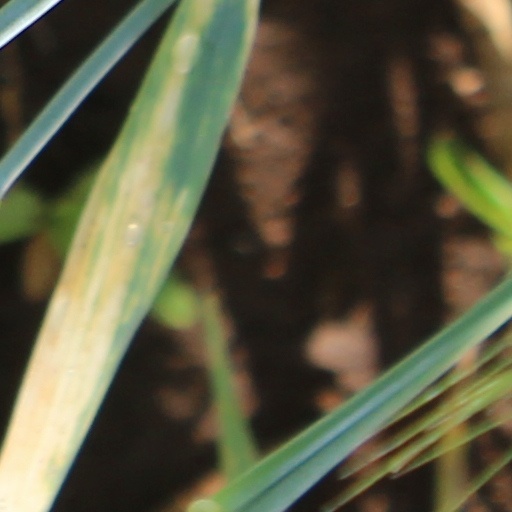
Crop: wheat